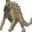
Label: dinosaur